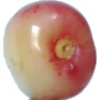
Label: cherry_rainier